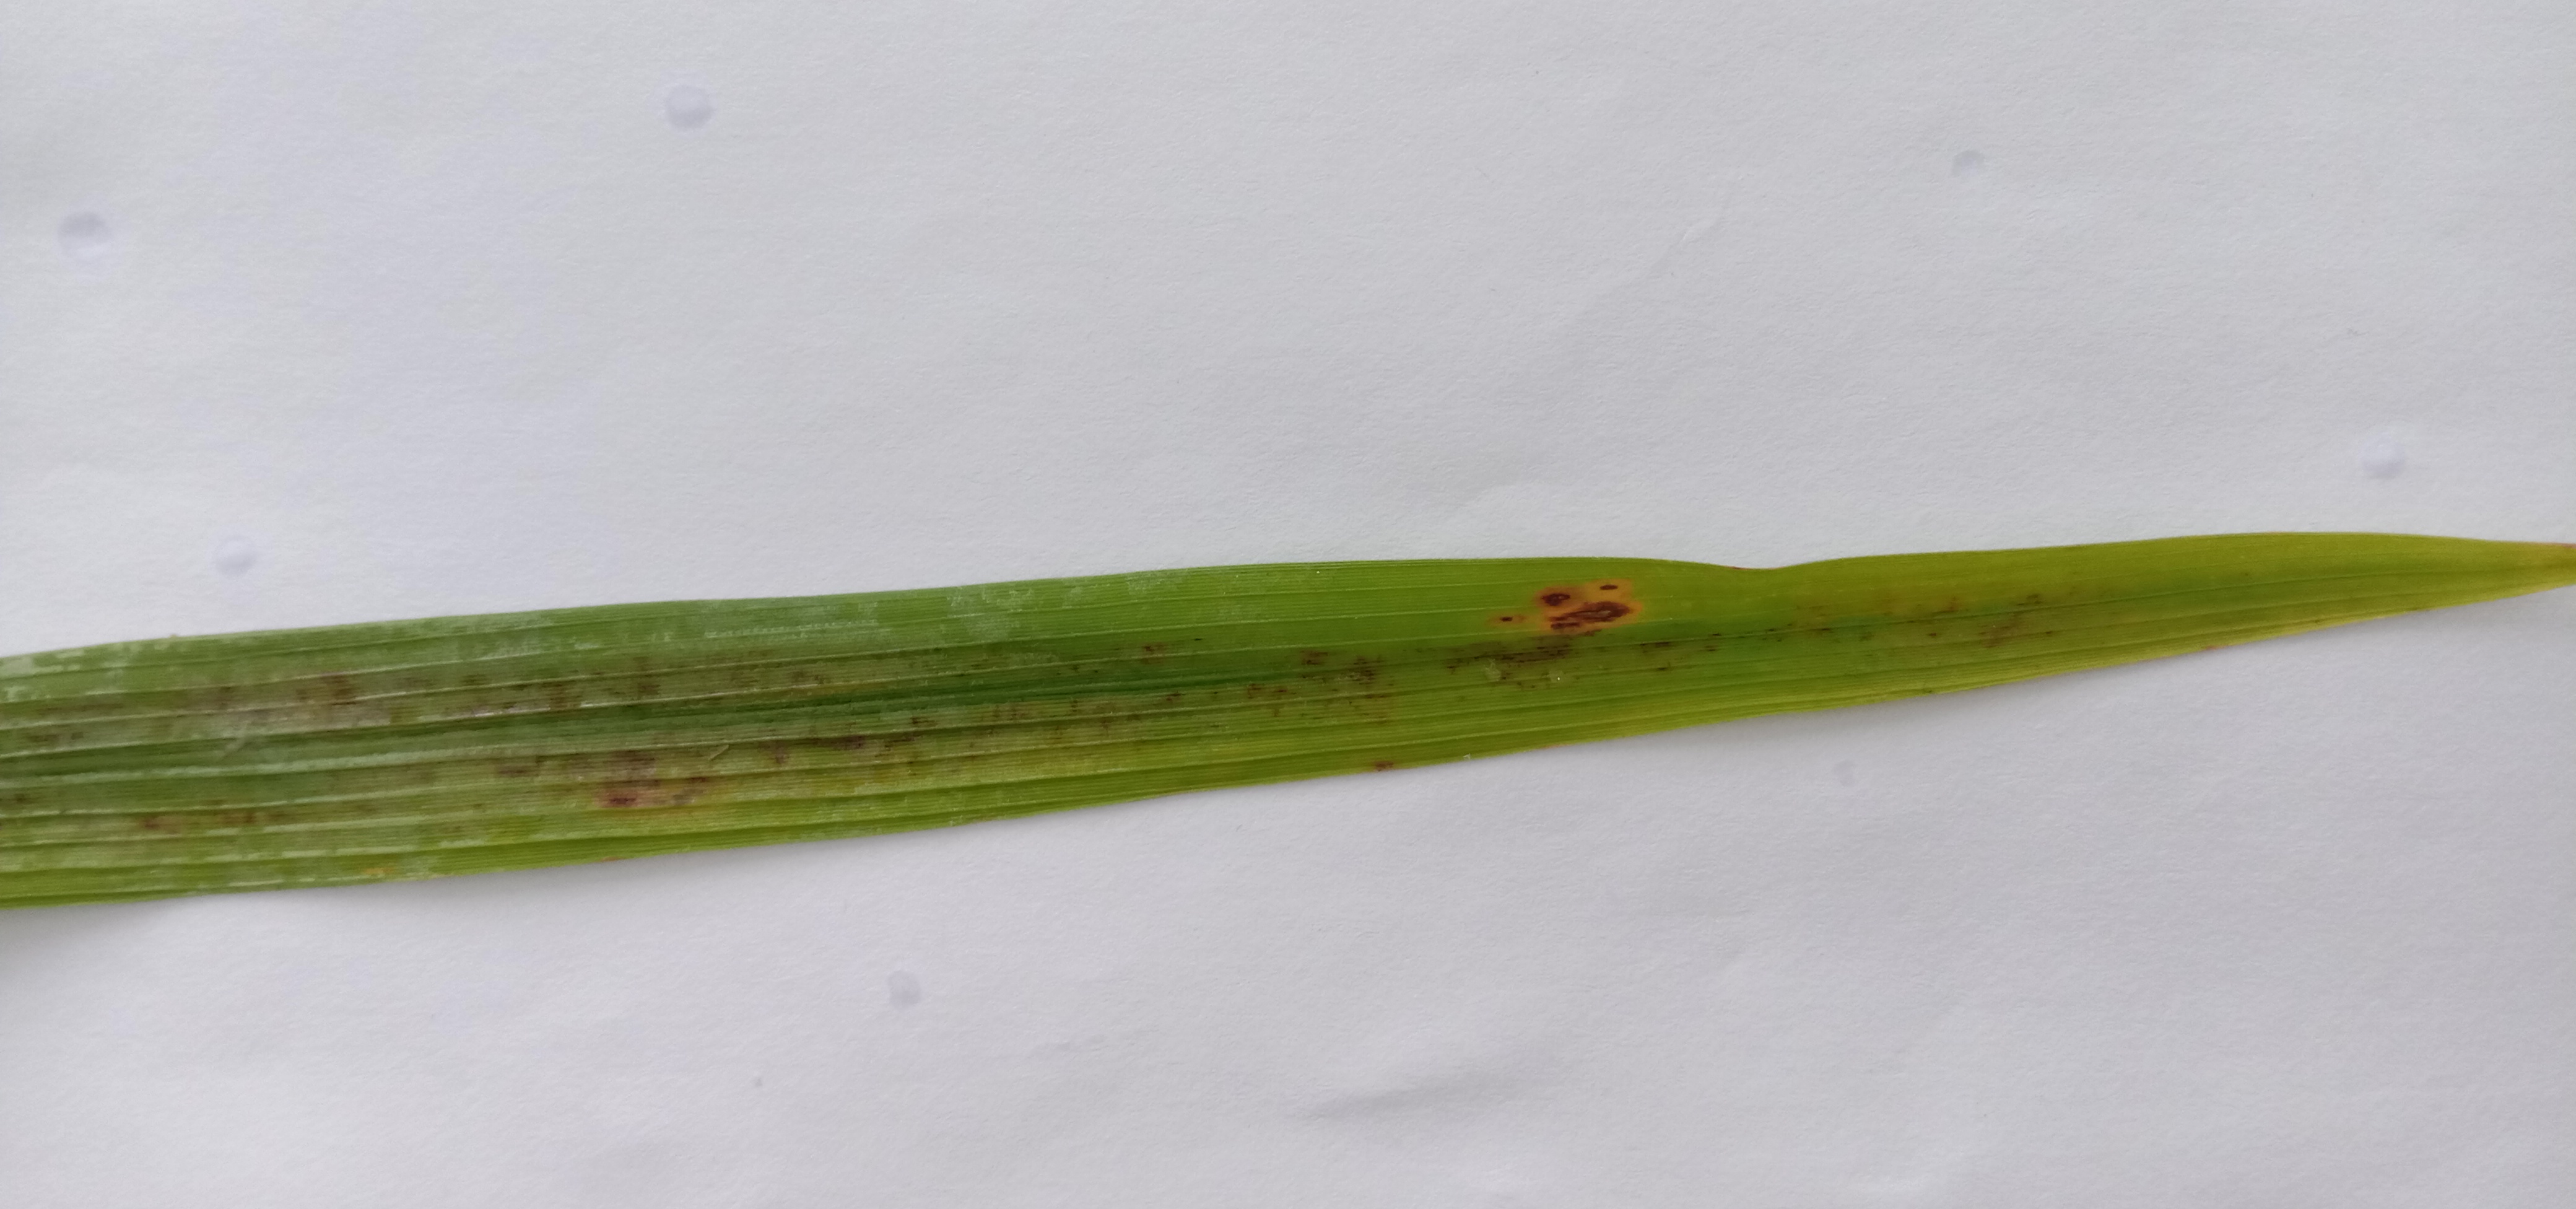
Label: Rice___Leaf_Blast